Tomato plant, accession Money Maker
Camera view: horizontal (90 deg, fisheye); turntable rotation: 180 degrees
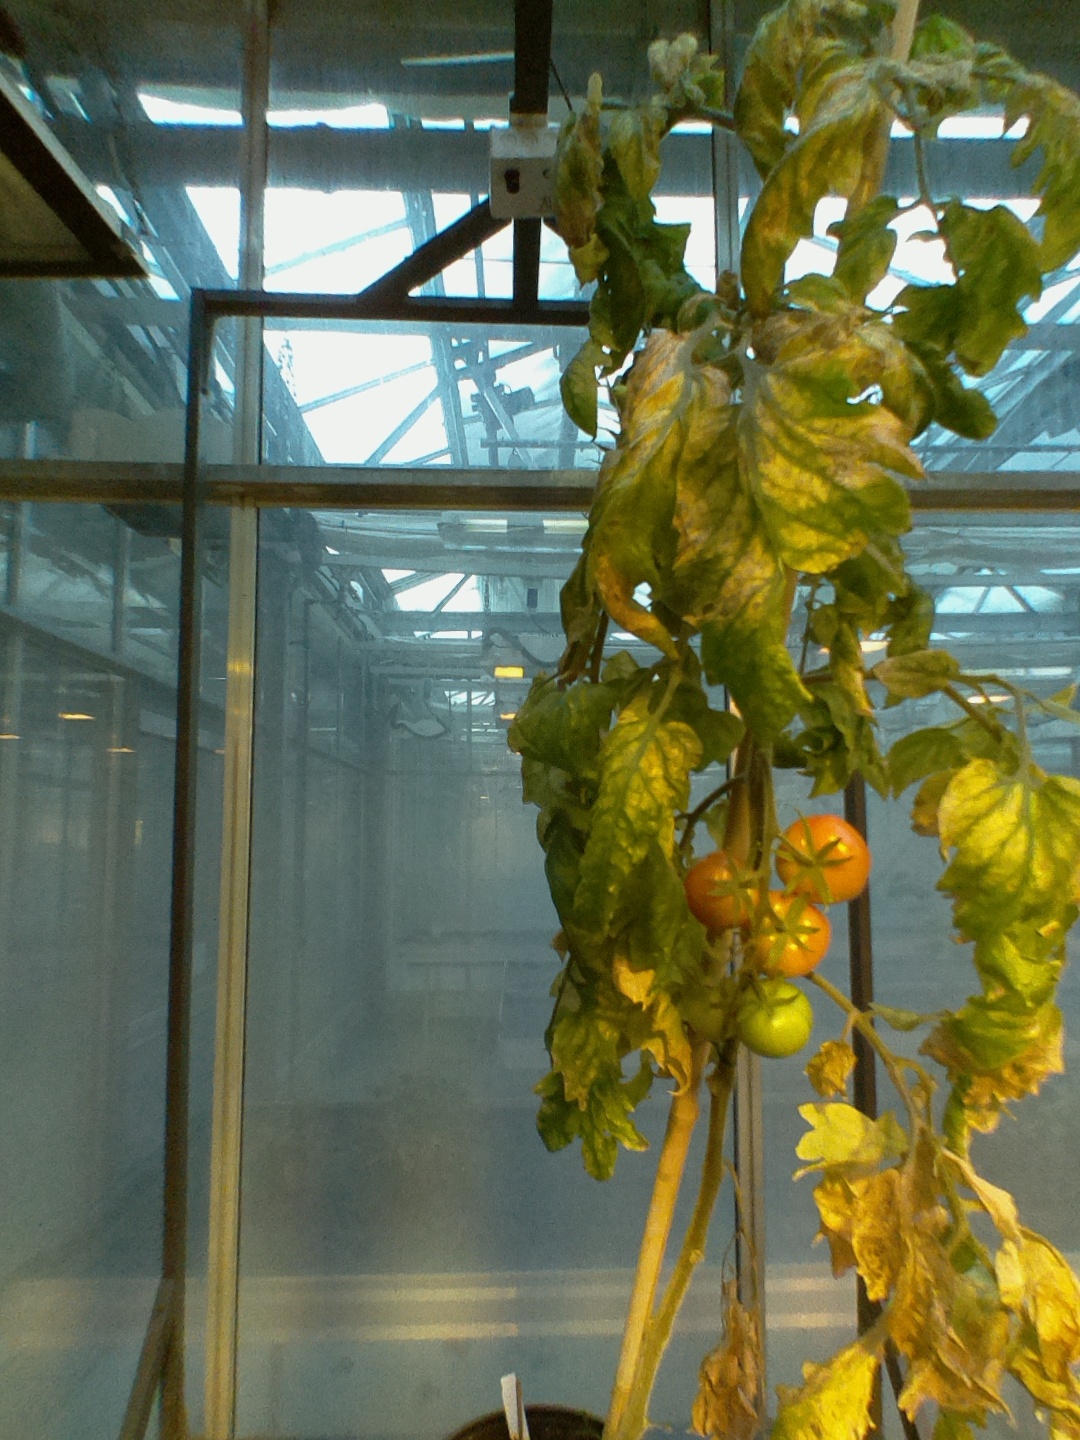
BBCH growth stage 84: 40%-50% of fruits show typical fully ripe color